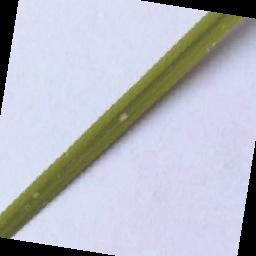
Label: Rice___Leaf_Blast